British logistics in the Western Allied invasion of Germany

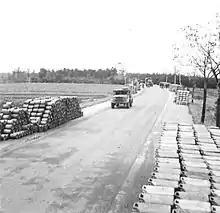
Cans of petrol and oil stacked along the roads for units to collect

During the German Ardennes Offensive in December 1944, the Supreme Allied Commander, General of the Army Dwight D. Eisenhower, had transferred the US First and Ninth Armies to Montgomery's command. Now that the German offensive had been defeated, the US First Army reverted to American command on 18 January 1945 but the US Ninth Army remained part of the 21st Army Group until 4 April. The US XVIII Airborne Corps was assigned to the 21st Army Group for the crossing of the Rhine and again on 25 April for operations between the Elbe and the Baltic Sea. Although they were under the operational control of the 21st Army Group, the administrative control of these US formations remained with the US 12th Army Group.